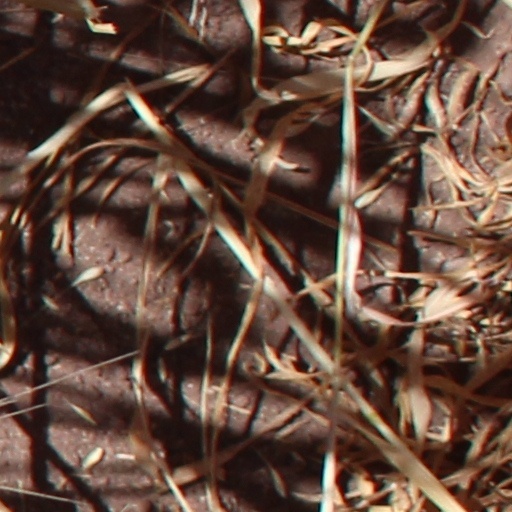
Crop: wheat